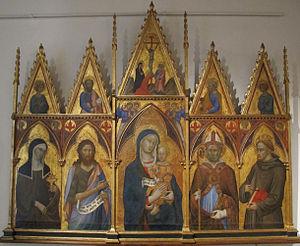
Jacopo di Mino del Pellicciaio est un peintre italien de l'école siennoise qui a été actif aussi en Ombrie.